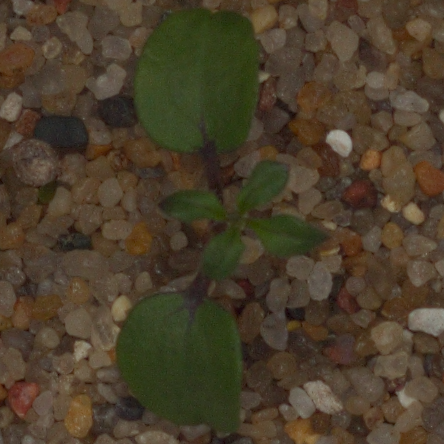
Label: cleavers